Zach Kaplan

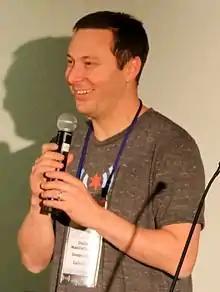
Zach Kaplan in 2014

Kaplan was raised near Chicago, Illinois. He attended Glenbrook North High School. In his senior year, he built a working model roller coaster. Kaplan graduated from the University of Illinois with a bachelor's degree in Mechanical Engineering.